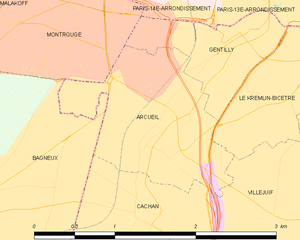
Carte des communes françaises Arcueil